Firing pin

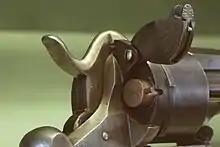
A Lefaucheux M1858 pinfire pistol. Note the pin protruding from the cartridge.

In 1808 by the Swiss gunsmith Jean Samuel Pauly in association with French gunsmith François Prélat created the first cartridges to integrate a primer and be self-contained. The paper cartridge used a metal base with a through-hole coated in a percussive priming compound. Pauly also developed a breech-loading shotgun for his cartridge, using a firing pin and external hammer.